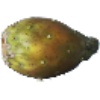
Label: Cactus fruit 1